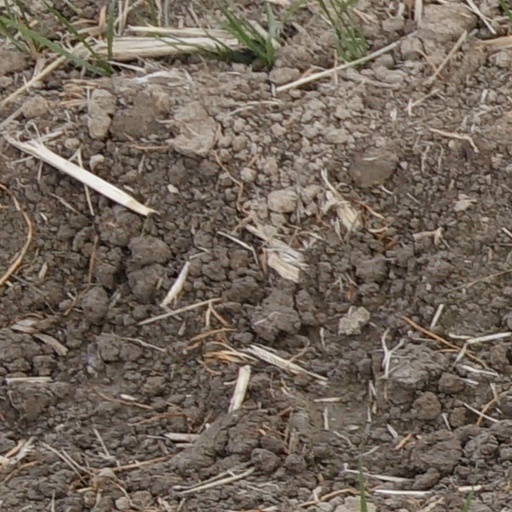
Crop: wheat